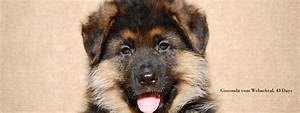
Label: cane